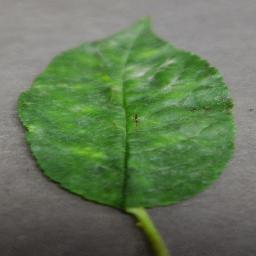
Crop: cherry
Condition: (including_sour)_powdery_mildew